Bright Osayi-Samuel

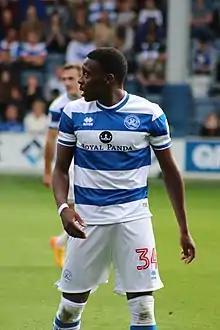
Osayi-Samuel playing for QPR

Bright Osayi-Samuel (born 31 December 1997) is a Nigerian professional footballer who plays as a right-back or winger for club Birmingham City and the Nigeria national team.